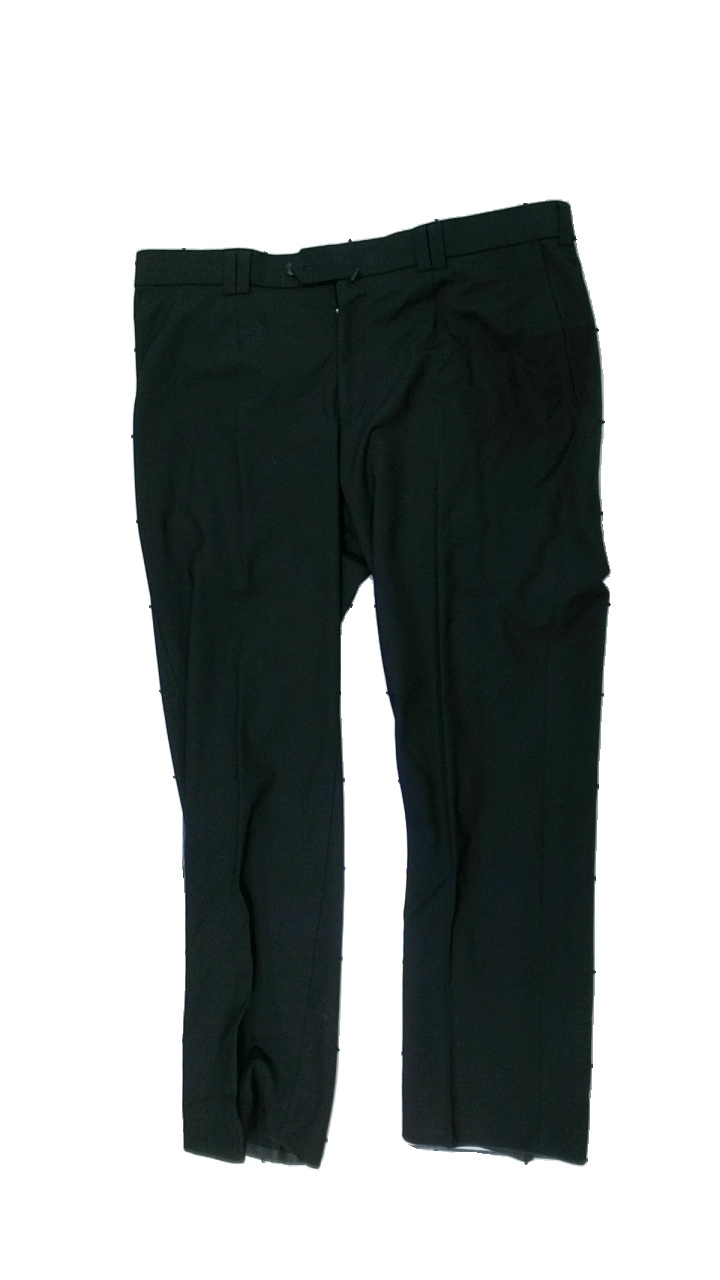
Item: Trousers (Men)
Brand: Meyer
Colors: Black
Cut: Regular
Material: outer: 53% polyester, 44% wool, 3% elastane; inner: 65% polyester, 35% cotton
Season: All
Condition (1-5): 3
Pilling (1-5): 4
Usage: Export
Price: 50-100